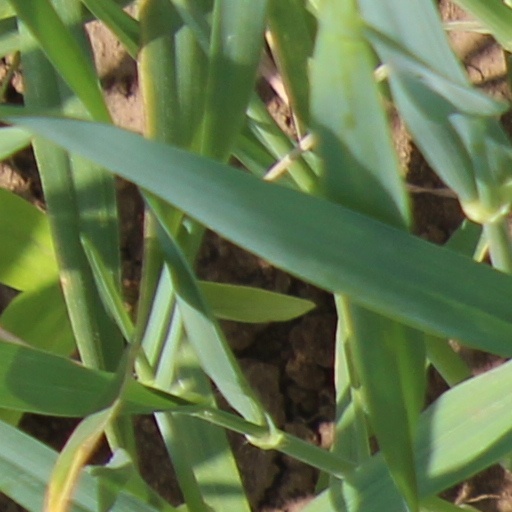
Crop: wheat